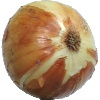
Label: Onion White 1